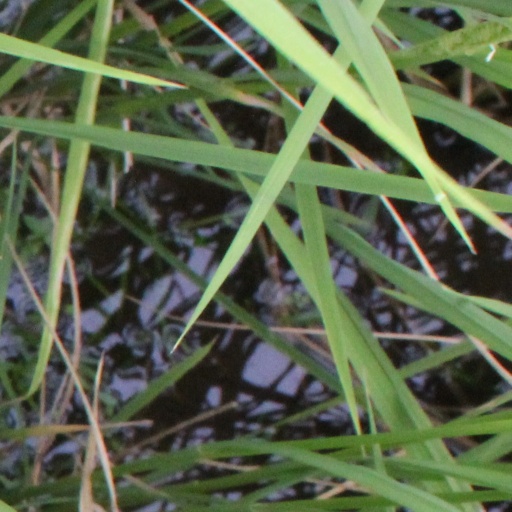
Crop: rice